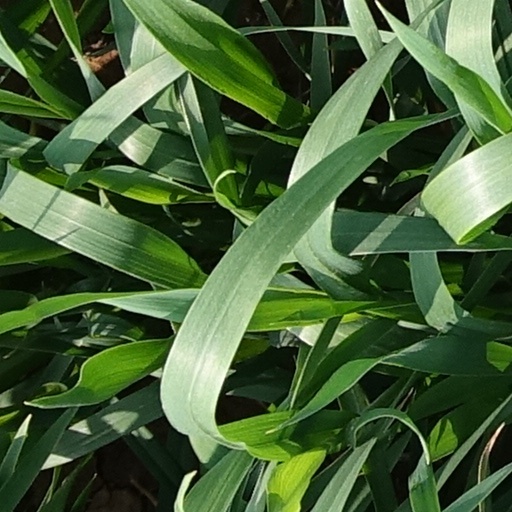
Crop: wheat